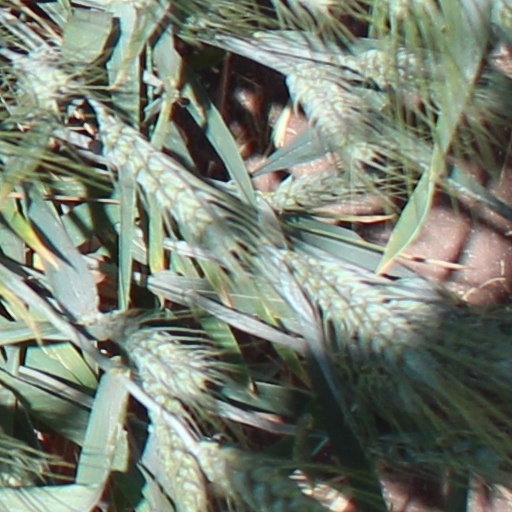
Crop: wheat